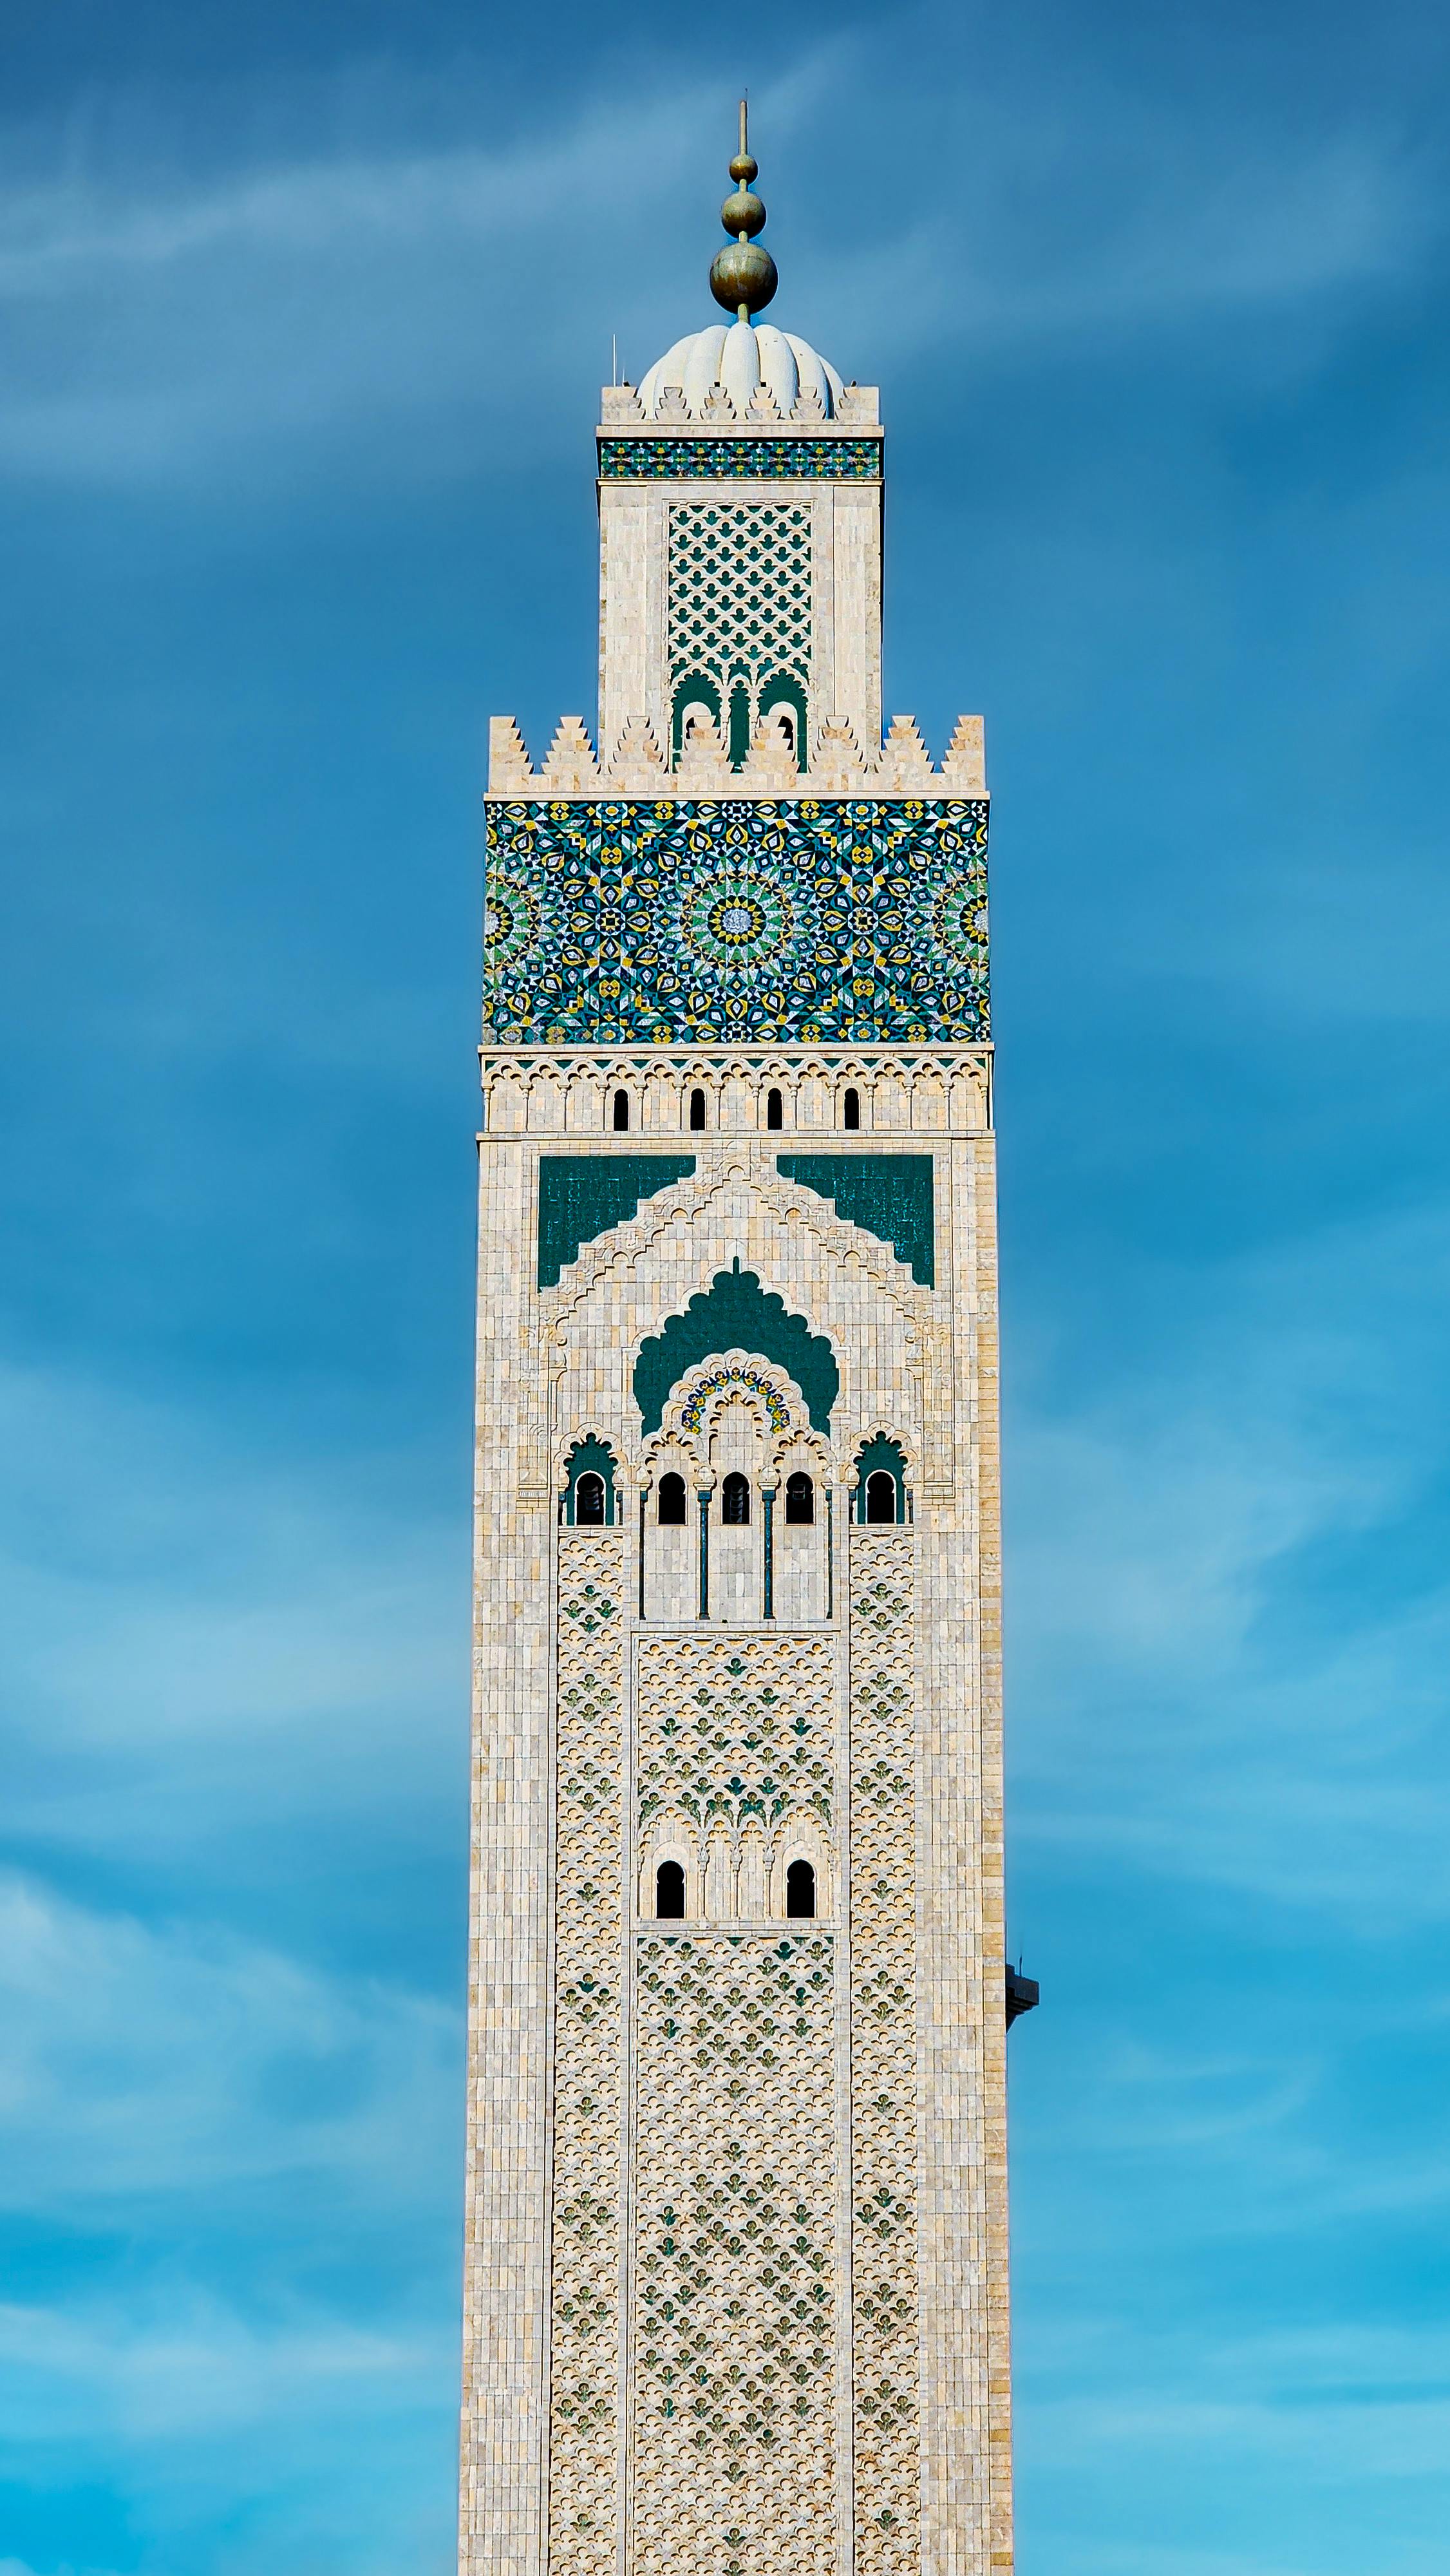
natural, sky, cloud, blue, building, tower, monument, facade, city, rectangle, engineering, bell tower, arch, electric blue, steeple, symbol, classical architecture, symmetry, national historic landmark, historic site, spire, turret, font, clock tower, place of worship, art, tourist attraction